Jules-André Peugeot

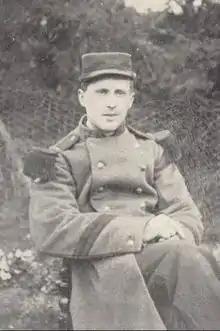
Peugeot

Jules-André Peugeot (11 June 1893 – 2 August 1914) was the first French soldier to die in World War I. He died one day before the German Empire formally declared war on France, in the same skirmish in which Albert Mayer became the first soldier and first German soldier to die.